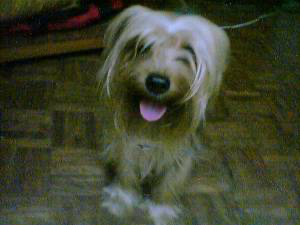
Animal: dog
Breed: yorkshire terrier